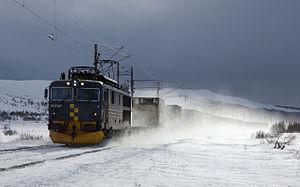
Un train de containers de la compagnie CargoNet tracté par une locomotive NSB El 14 parcours la Ligne de Dovre, près de Dombås, en Norvège. Norsk bokmål: CargoNet gostog trukket av en El 14 på Dovrebanen nær Dombås. Polski: Lokomotywa NSB El 14 należąca do CargoNet ciągnąca wagony z kontenerami na linii Dovrebanen w pobliżu miejscowości Dombås w Norwegii. Русский: Локомотив CargoNet El 14 тянущий товарный состав. Железнодорожная линия Довр, окрестности городка Домбас, Норвегия
L'accident ferroviaire de Tretten est une collision meurtrière entre deux trains de voyageurs qui a eu lieu le samedi 22 février 1975 à un kilomètre au nord de la gare de Tretten, en Norvège. Avec 27 morts et 25 blessés, il s'agit du plus grave accident ferroviaire qu'ait connu la Norvège en temps de paix.